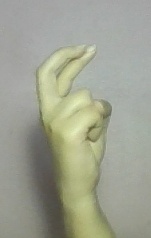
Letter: zay